Nure-onna

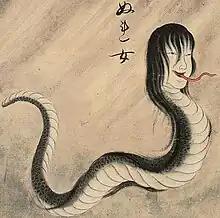
"Nure-onna" (ぬれ女) from the "Hyakkai-Zukan" by Sawaki Suushi.

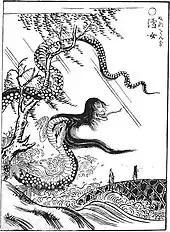
"Nure-onna" (濡女) from the Gazu Hyakki Yagyō by Toriyama Sekien

They are similar to the yōkai called isoonna of Kyushu, and like the isoonna, they are said to appear at seas or rivers. Their name comes from how their hair is always wet in legends. They are also theorized to be the changed form of sea snakes.